Arnar Freyr Jónsson

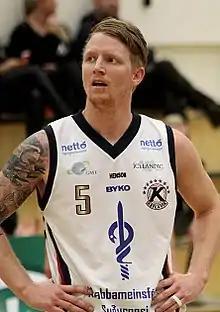
Arnar with Keflavík in 2015.

Arnar Freyr Jónsson (born 25 May 1983) is an Icelandic basketball player and a former member of the Icelandic national basketball team. He played 15 seasons in the Úrvalsdeild karla and won the Icelandic championship four times and the Icelandic Basketball Cup three times.